Daniel O. Graham

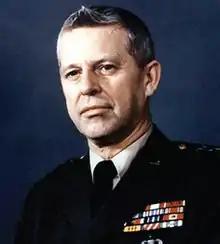

Daniel Orrin Graham (April 13, 1925 – December 31, 1995) was a United States Army officer who ultimately rose to the rank of lieutenant general. Graham served in Germany, Korea, and Vietnam and received several decorations including some of the highest the United States military bestows: the Distinguished Service Medal, the Legion of Merit with two oak leaf clusters, and the Distinguished Intelligence Medal during his distinguished 30-year military career.